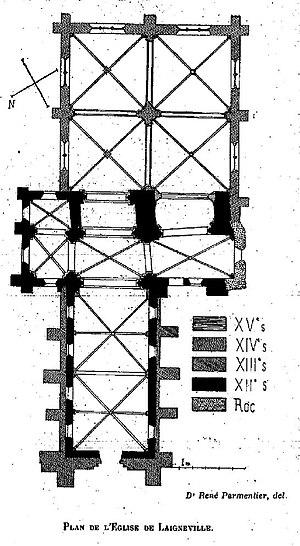
L'église Saint-Remi est une église catholique située à Laigneville, dans le département de l'Oise, en France. Son clocher en bâtière central, dont le premier étage est caché par les toitures, a ses baies flanquées de colonnettes portant des chapiteaux d'un style roman assez archaïque, qui évoque le début du XIIᵉ siècle. Or, la base du clocher, voûtée d'ogives, a tout du style gothique primitif, et ne devrait pas être beaucoup antérieure au milieu du XIIᵉ siècle. Elle est associée à une voûte en berceau brisé qui recouvre la travée suivante du chœur primitif. Les deux bras du transept sont de longueur inégale, et n'ont pas été bâtis sous la même campagne. Le croisillon sud, plus profond, a la particularité de posséder un mur méridional taillé à même la roche, ce qui est unique dans la région. Il se prolongeait jadis par une absidiole apparemment recouverte d'une voûte en cul-de-four nervée, dont l'amorce semble encore subsister, mais a en fait été entièrement rebâtie. Le croisillon sud, nettement plus petit, s'accompagne d'une minuscule chapelle rectangulaire.